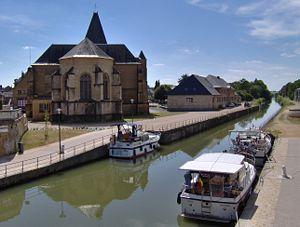
Le Chesne, dite aussi Le Chesne-Populeux, est une ancienne commune française située dans le département des Ardennes en région Grand Est.
La Bar est une rivière française du département des Ardennes, affluent en rive gauche de la Meuse.